Teak in Myanmar

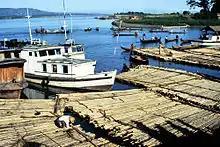
Rafted teak logs on the Irrawaddy River

Teak, tectona grandis, is a hardwood tree native to much of South and Southeast Asia, including Myanmar. Due to its natural water resistance, teak is sought out for a variety of uses including furniture-making and shipbuilding. Teak grows throughout much of Myanmar, but was first exploited in the Tenasserim (now Tanintharyi) region in the southeast of Burma on the Malay Peninsula. Though it has long been used by locals, teak has been important to the economy of Myanmar since British colonization.